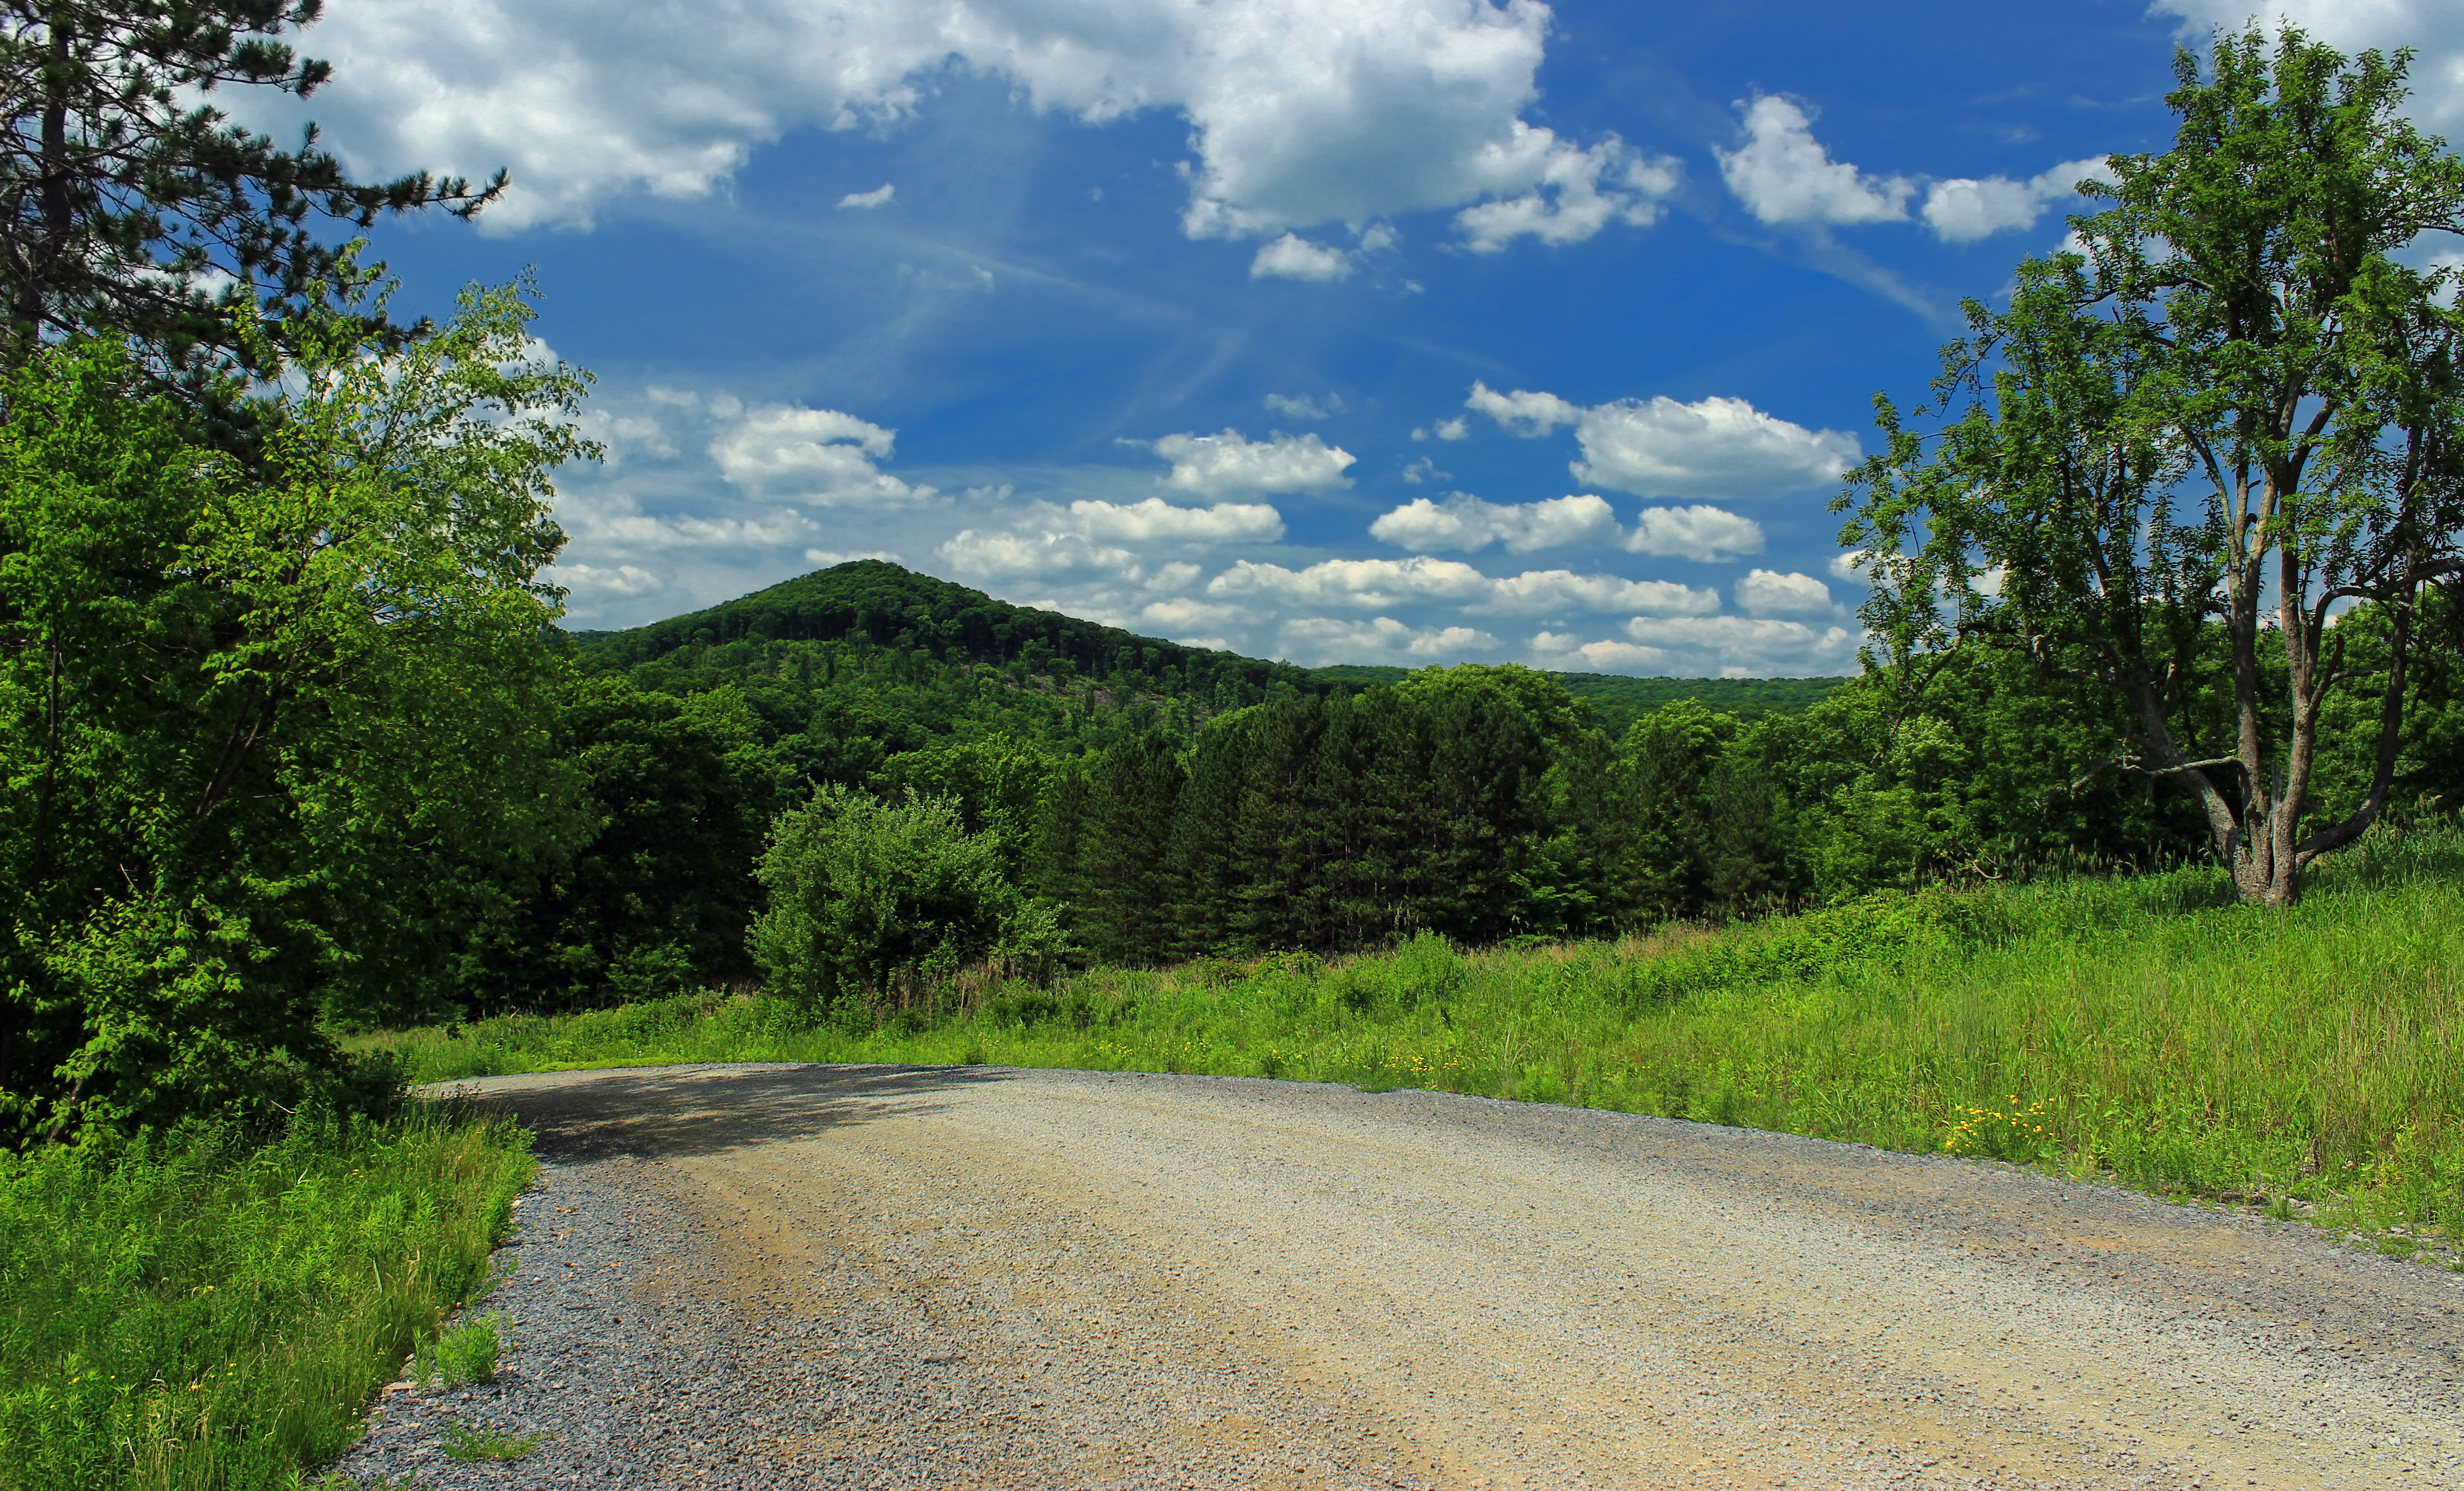
landscape, tree, nature, forest, grass, wilderness, mountain, sky, road, trail, meadow, hill, valley, mountain range, summer, dirt road, cumulus, ridge, trees, hills, creativecommons, clouds, infrastructure, lycomingcounty, pennsylvania, endlessmountains, loyalsockstateforest, sugarcampmountain, sugarcampmountainroad, dirtroad, gravelroad, plateau, woodland, habitat, ecosystem, rural area, natural environment, mountainous landforms